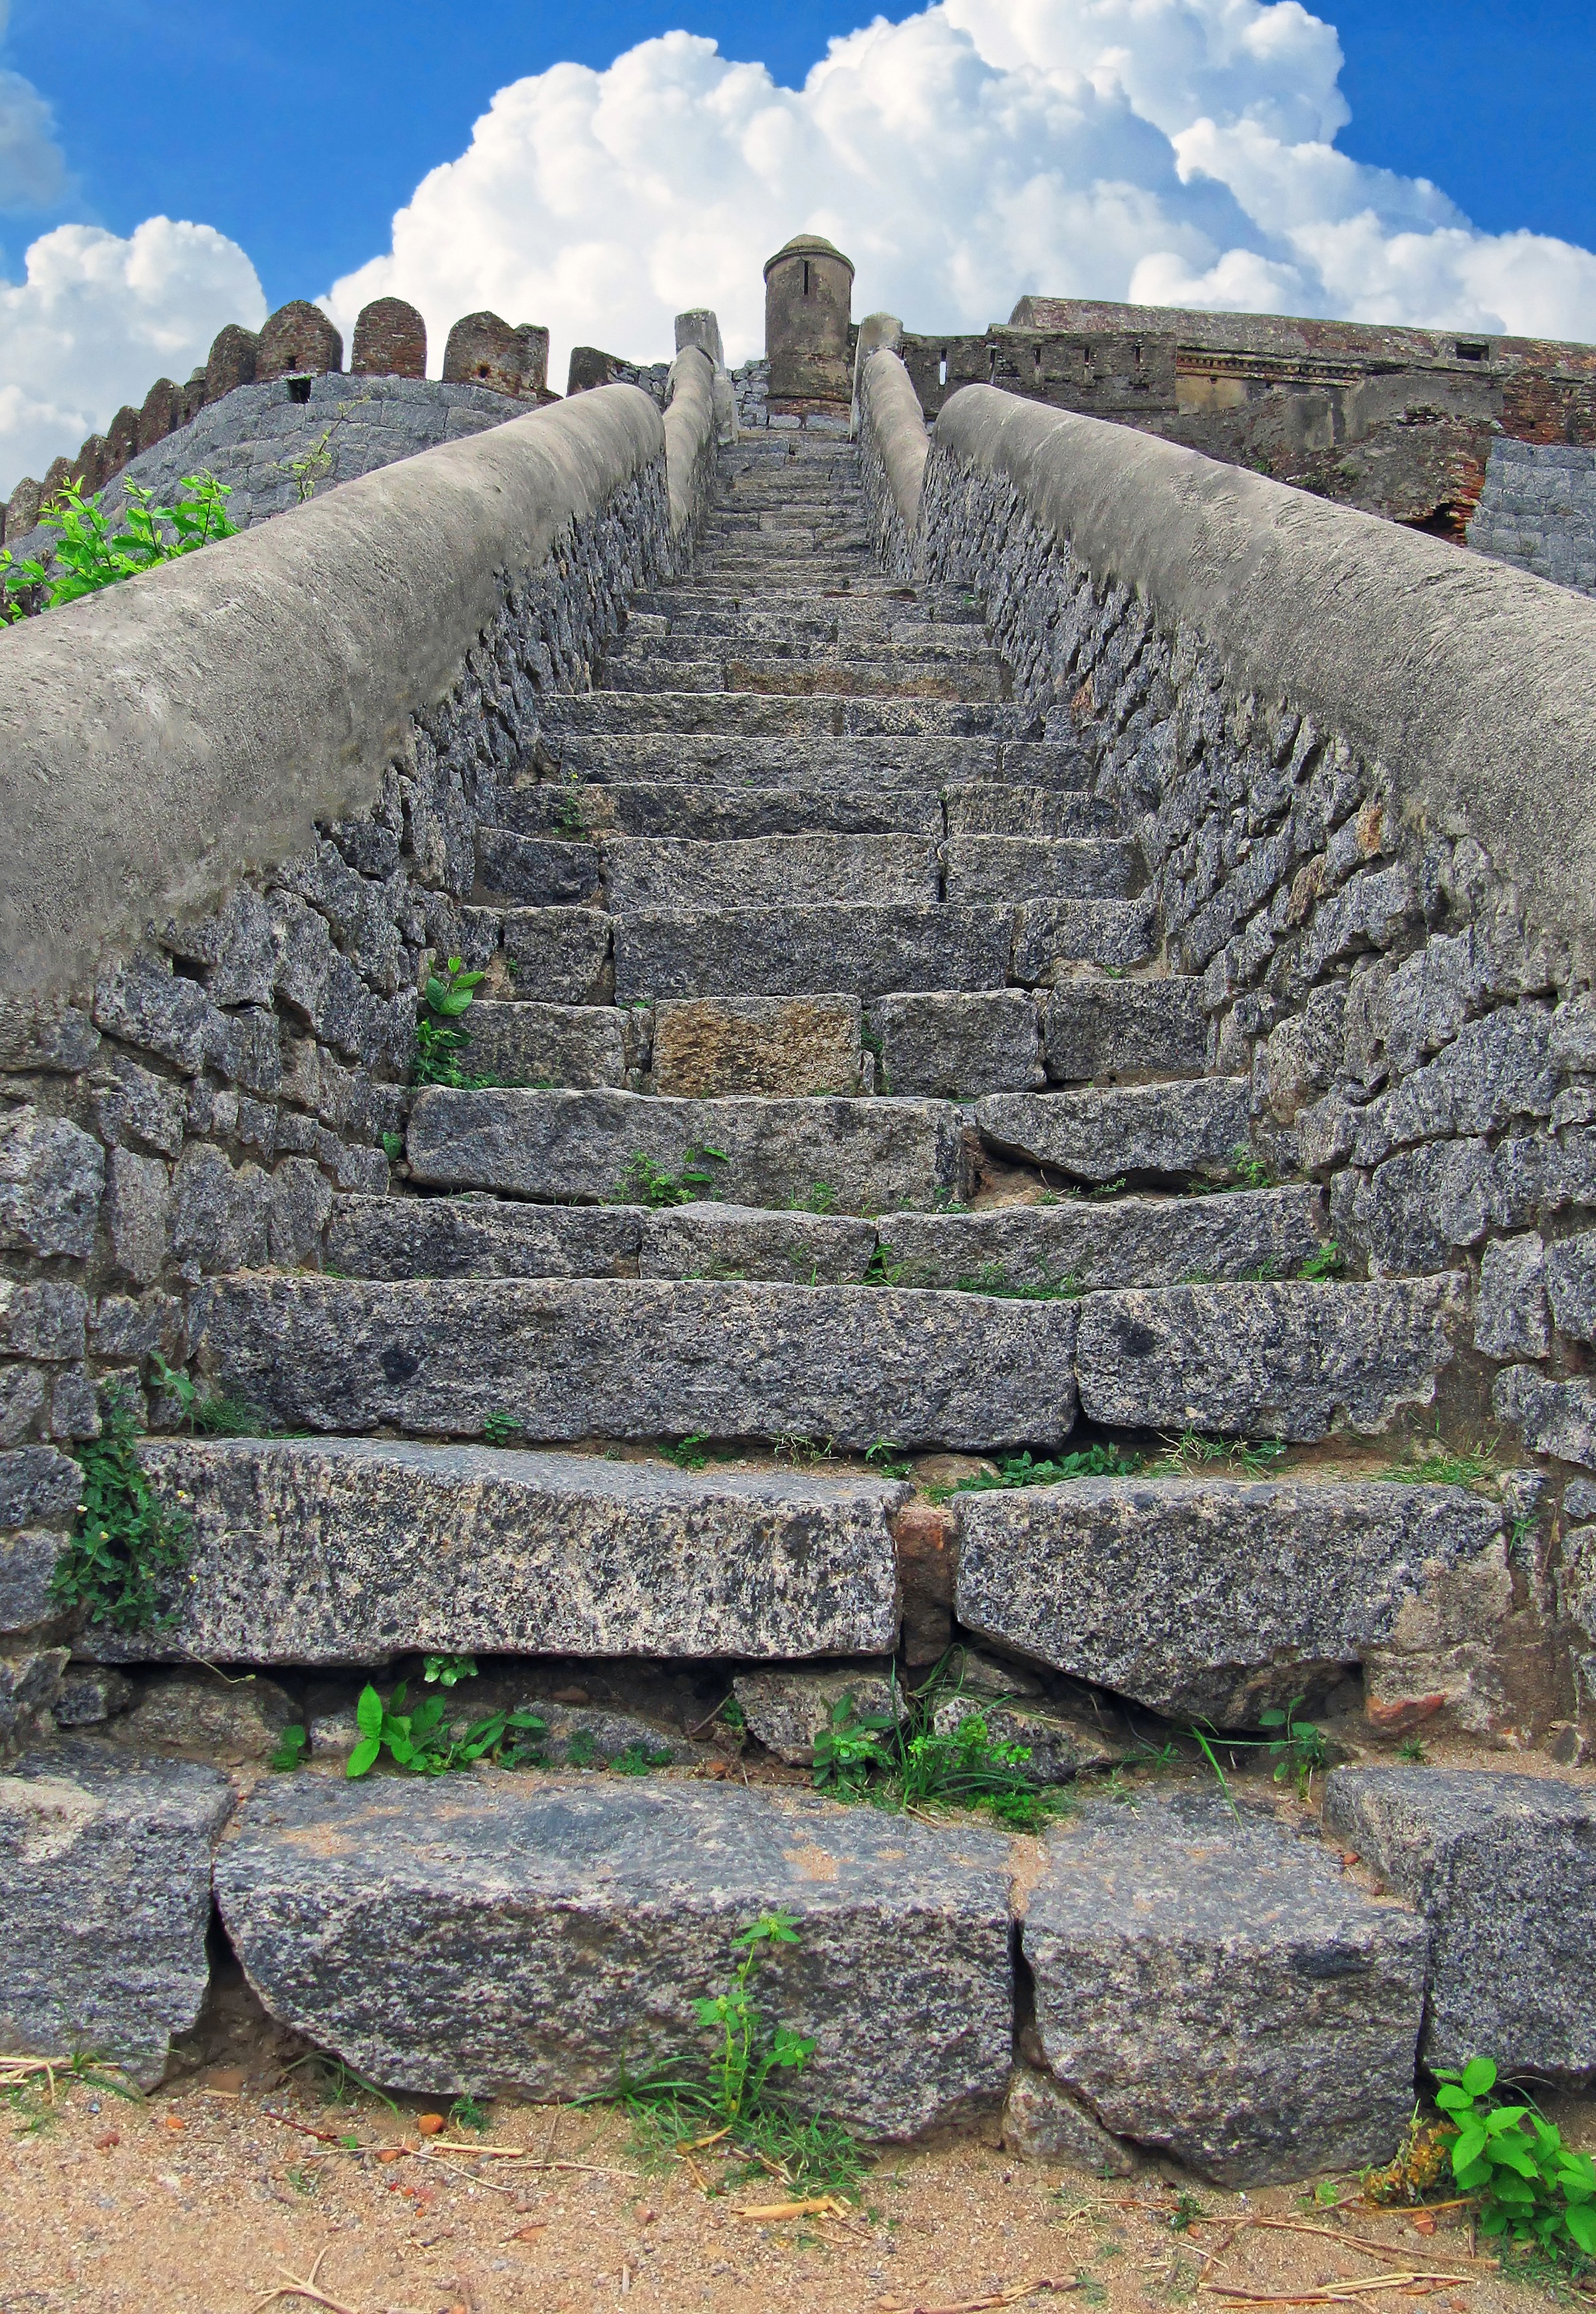
outdoor, rock, mountain, architecture, sky, morning, adventure, building, wall, staircase, monument, summer, travel, asian, tower, tranquil, journey, peaceful, asia, ancient, landmark, abandoned, blue, stairway, goal, ascent, deserted, excursion, sunny, medieval, clouds, fortress, tour, expedition, temple, stairs, stronghold, ruins, traveling, vertical, history, day, fort, india, granite, indian, rise, masonry, challenge, defense, rising, bottom, beginning, citadel, nobody, handrails, run down, archaeological site, unesco world heritage site, historic site, ancient history, maya civilization, hill fort